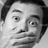
Emotion: surprise